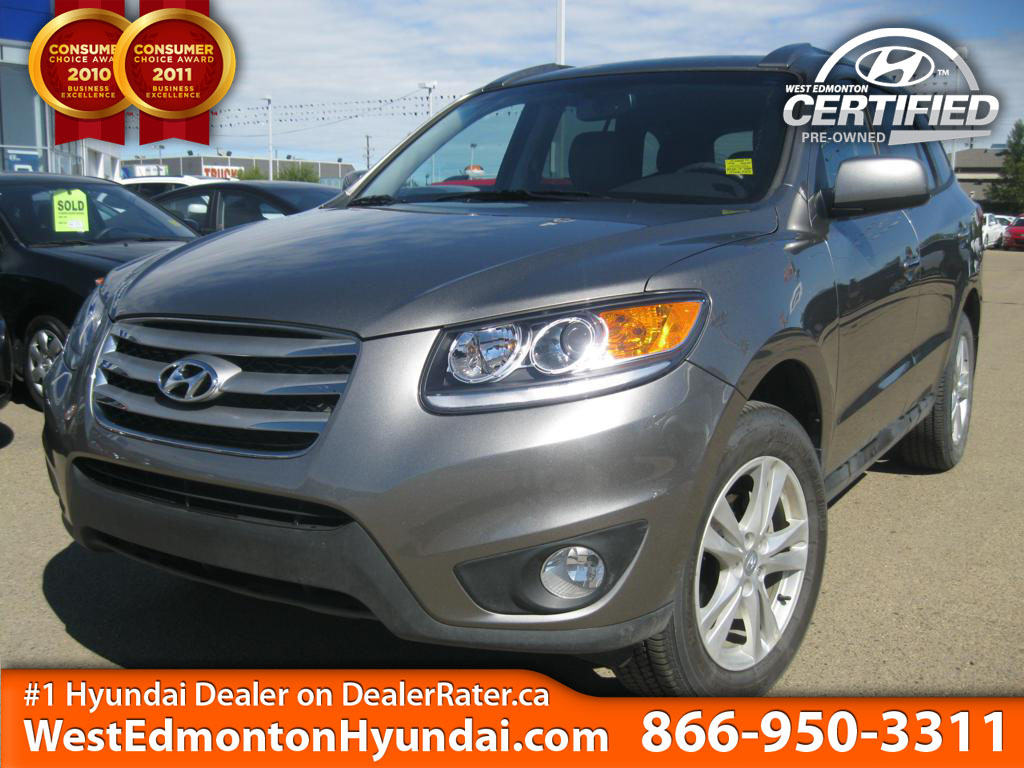
Car model: 2012 Hyundai Santa Fe SUV